Coffee in South Korea

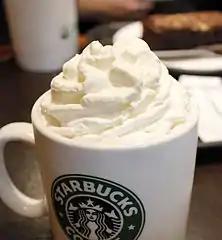
A Starbucks coffee with whipped cream in Seoul

Coffee in South Korea has been a strong element in South Korean culture. Originally introduced in the 19th century, it has become a prominent commodity in South Korean marketplaces. It is one of the most popular beverages in the area.